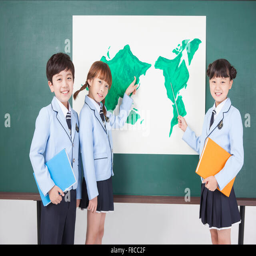
elementary school students standing in front of the blackboard with a world map attached and holding books